Australian frontier wars

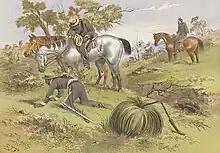
Native police in 1865

Opinions differ on whether to depict the conflict as one-sided and mainly perpetrated by Europeans on Indigenous Australians or not. Although tens of thousands more Indigenous Australians died than Europeans, some cases of mass killing were not massacres but quasi-military defeats, and the higher death toll was also caused by the technological and logistic advantages enjoyed by Europeans. Indigenous tactics varied, but were mainly based on pre-existing hunting and fighting practices—utilizing spears, clubs and other simple weapons. Unlike the cases with the American Indian Wars and New Zealand Wars, in the main, the indigenous peoples failed to adapt to meet the challenge of the Europeans, and although there were some instances of individuals and groups acquiring and using firearms, this was not widespread. In reality, the Indigenous peoples were never a serious military threat, regardless of how much the settlers may have feared them. On occasions large groups attacked Europeans in open terrain and a conventional battle ensued, during which the Aboriginal residents would attempt to use superior numbers to their advantage. This could sometimes be effective, with reports of them advancing in crescent formation in an attempt to outflank and surround their opponents, waiting out the first volley of shots and then hurling their spears whilst settlers reloaded. Usually, however, such open warfare proved more costly for the Indigenous Australians than the Europeans.